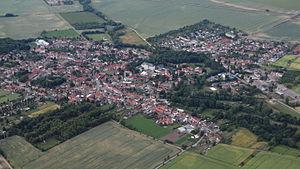
Hoym est une ville située dans l'arrondissement du Salzland en Saxe-Anhalt, en Allemagne.